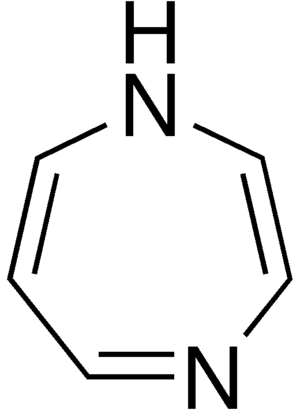
Une diazépine est un composé insaturé hétérocyclique à sept atomes dont deux d'azote. Ainsi, selon la position relative de ces hétéroatomes, une diazépine peut être une :